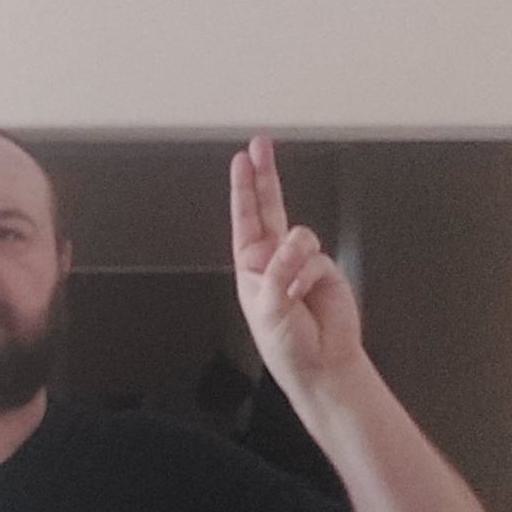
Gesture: two_up